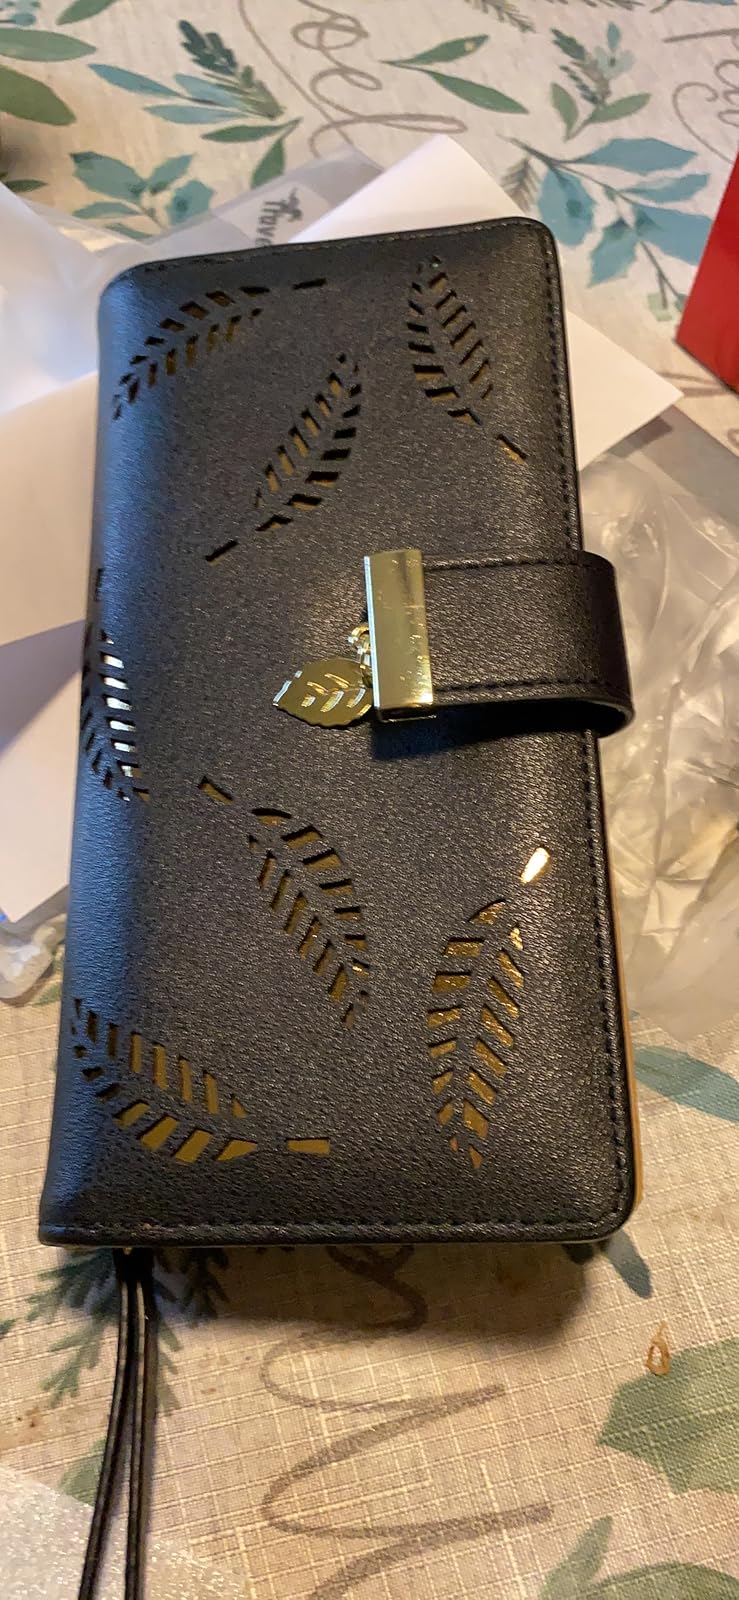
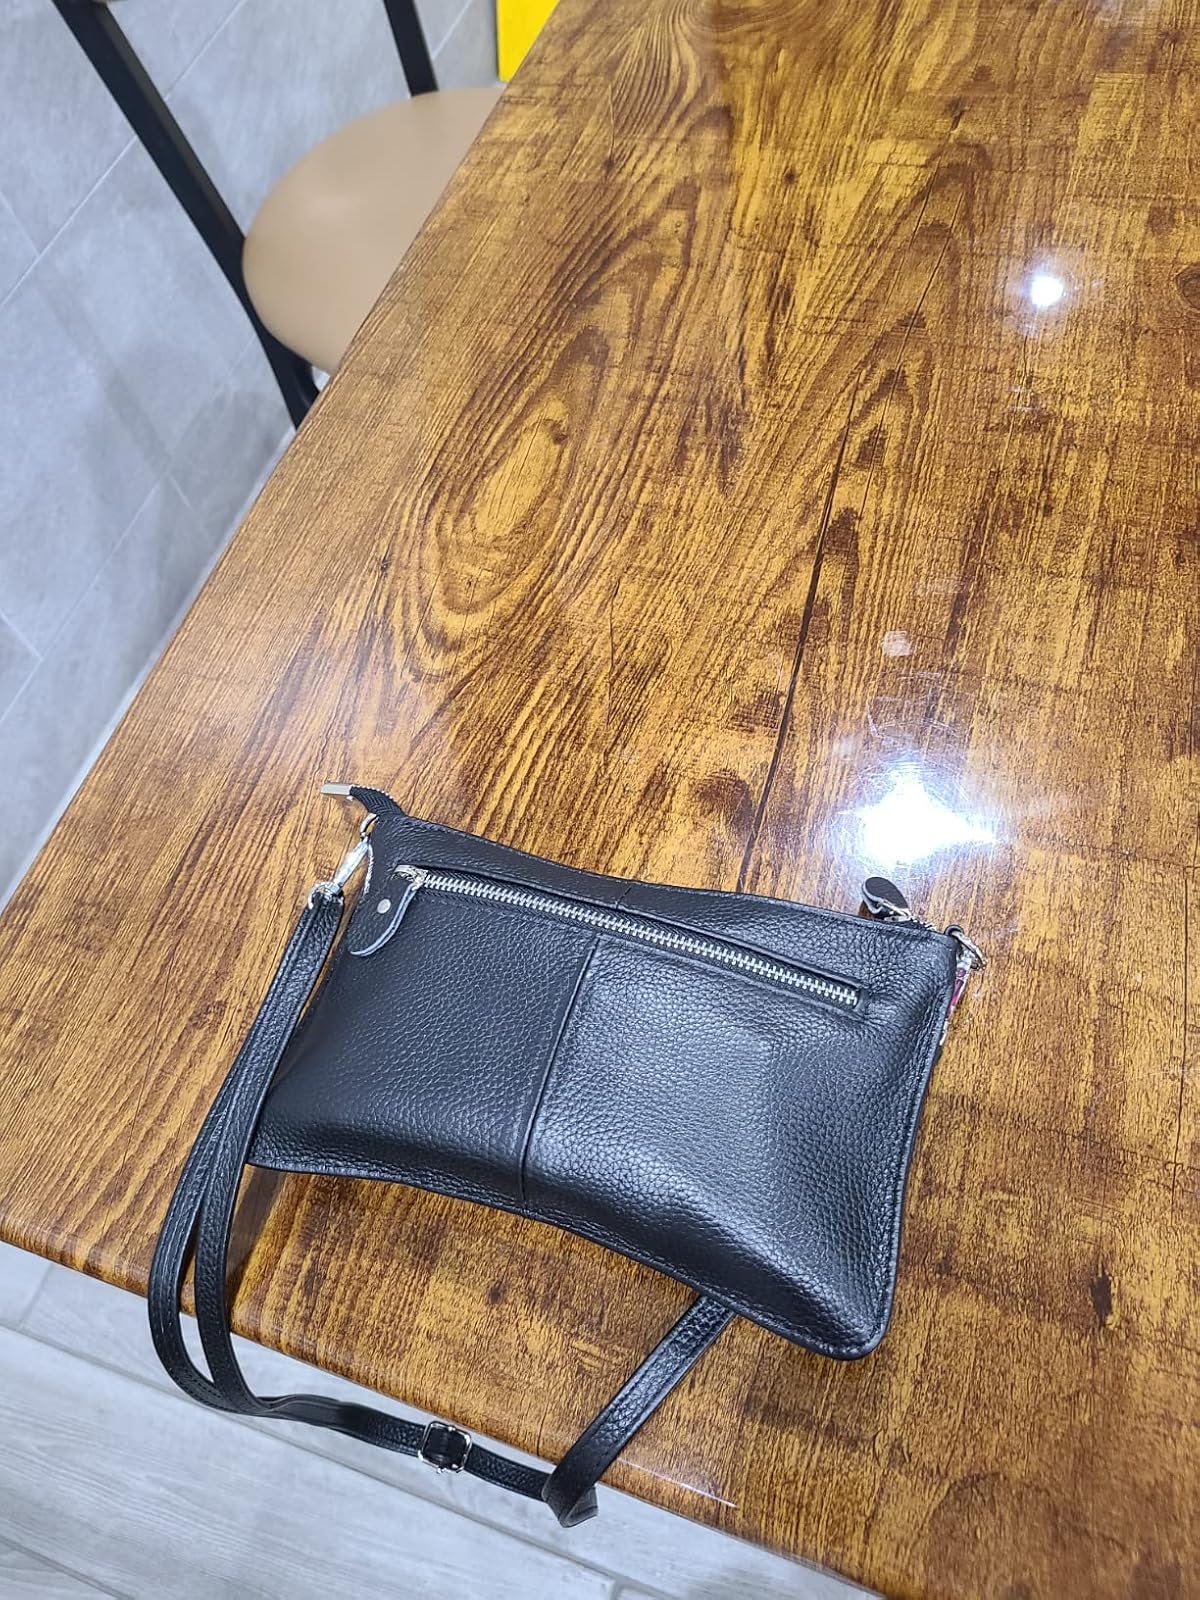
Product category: accessories_handbag
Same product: no